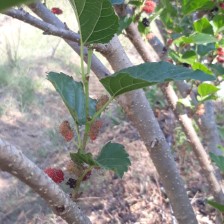
Variety: ChiangMai60